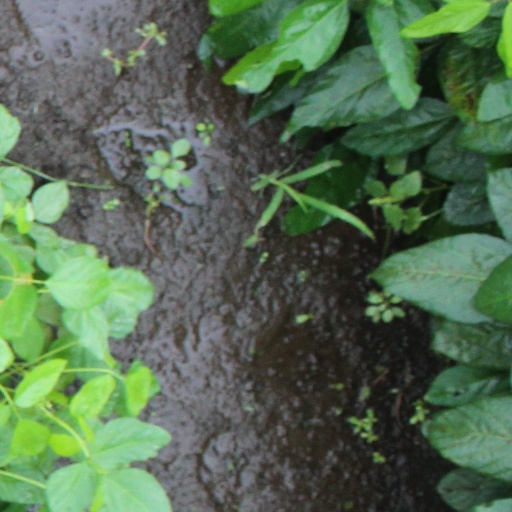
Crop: soybean